History of Punjab

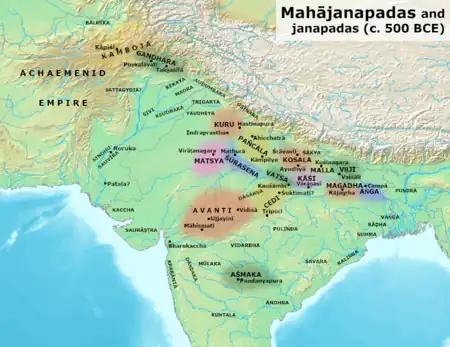
Map of Indian subcontinent in 500 BCE. Kingdoms of Gandhara, Kekaya, Madra, Trigarta and Sivi can be seen in Punjab in northwest.

Some of the early Janas of the "Rig Veda" can be strongly attributed to Punjab. "Rig Vedic" Janas such as the Druhyus, Anus, Purus, Yadus, Turvasas, Bharatas, and others were associated in Punjab and the Indo-Gangetic plain. Other "Rig Vedic" Janapadas such as the Pakhtas, Bhalanasas, Visanins, and Sivas were associated with areas in the north and west of Punjab.